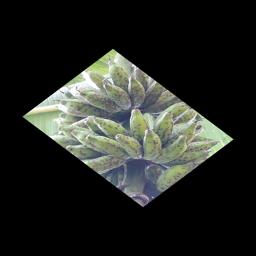
Label: BANANA FRUIT- SCARRING BEETLE